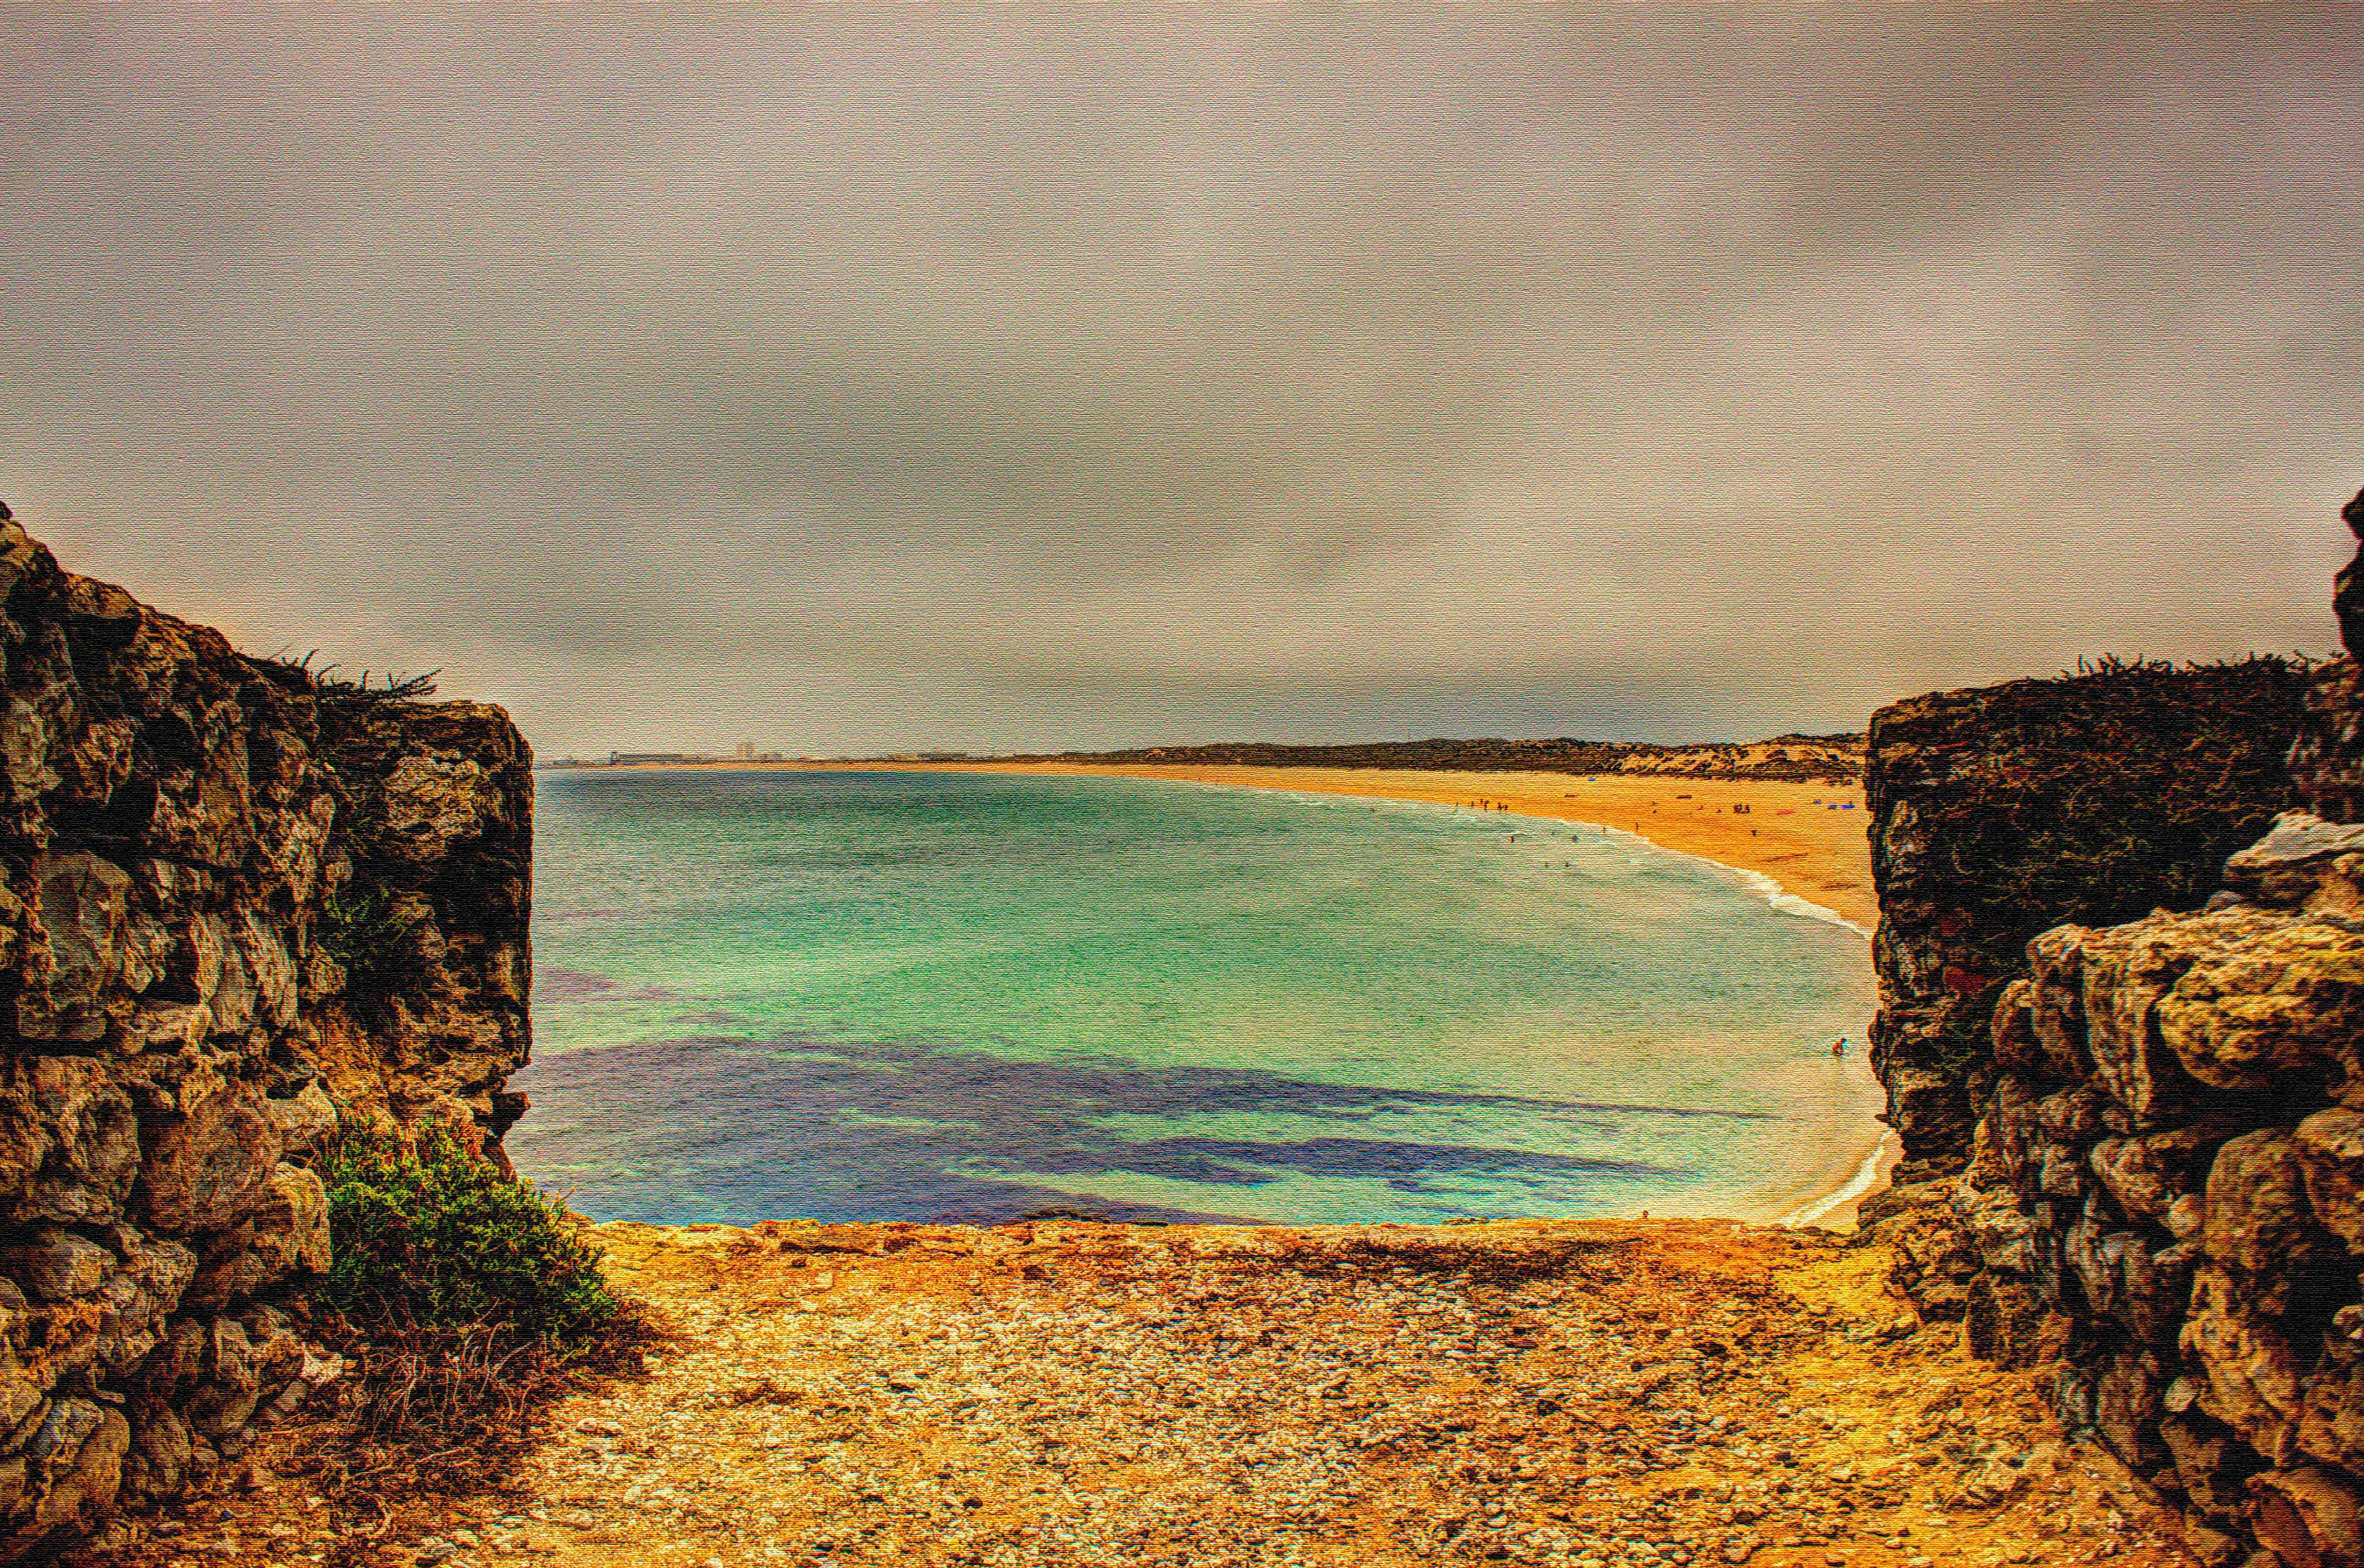
landscape, sea, coast, rock, ocean, sunset, morning, shore, wave, cliff, evening, reflection, bay, terrain, material, painting